Zuni Maud

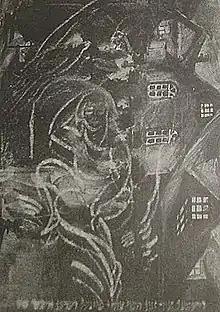
Zuni Maud, illustration in Yiddish language children's book, 1918; cropped

Zuni Maud (זוני מאוד) was born Yitzhok Moyed in the shtetl of Wasilków, in what is now Poland. His father was a gabbai. He studied at cheder, yeshiva and Talmud Torahs in Bialystok, Bielsk and Warsaw. While at these schools he would illustrate the studied Jewish texts, leading to disciplinary problems.